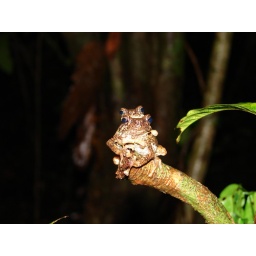
Amplected pair of Malabar tree toad from a swamp in Sharavathi river basin, Uttara Kannada district, Karnataka. June2007